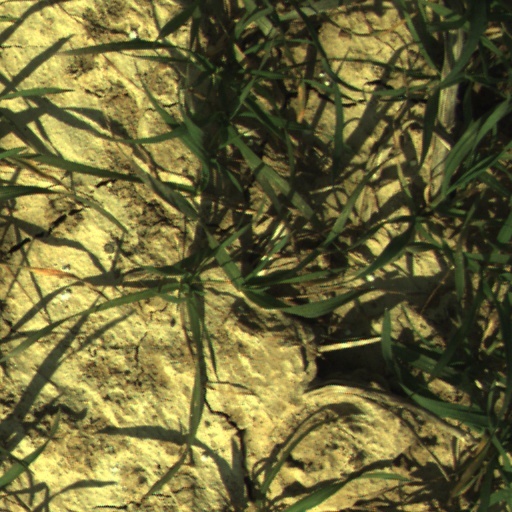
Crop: wheat